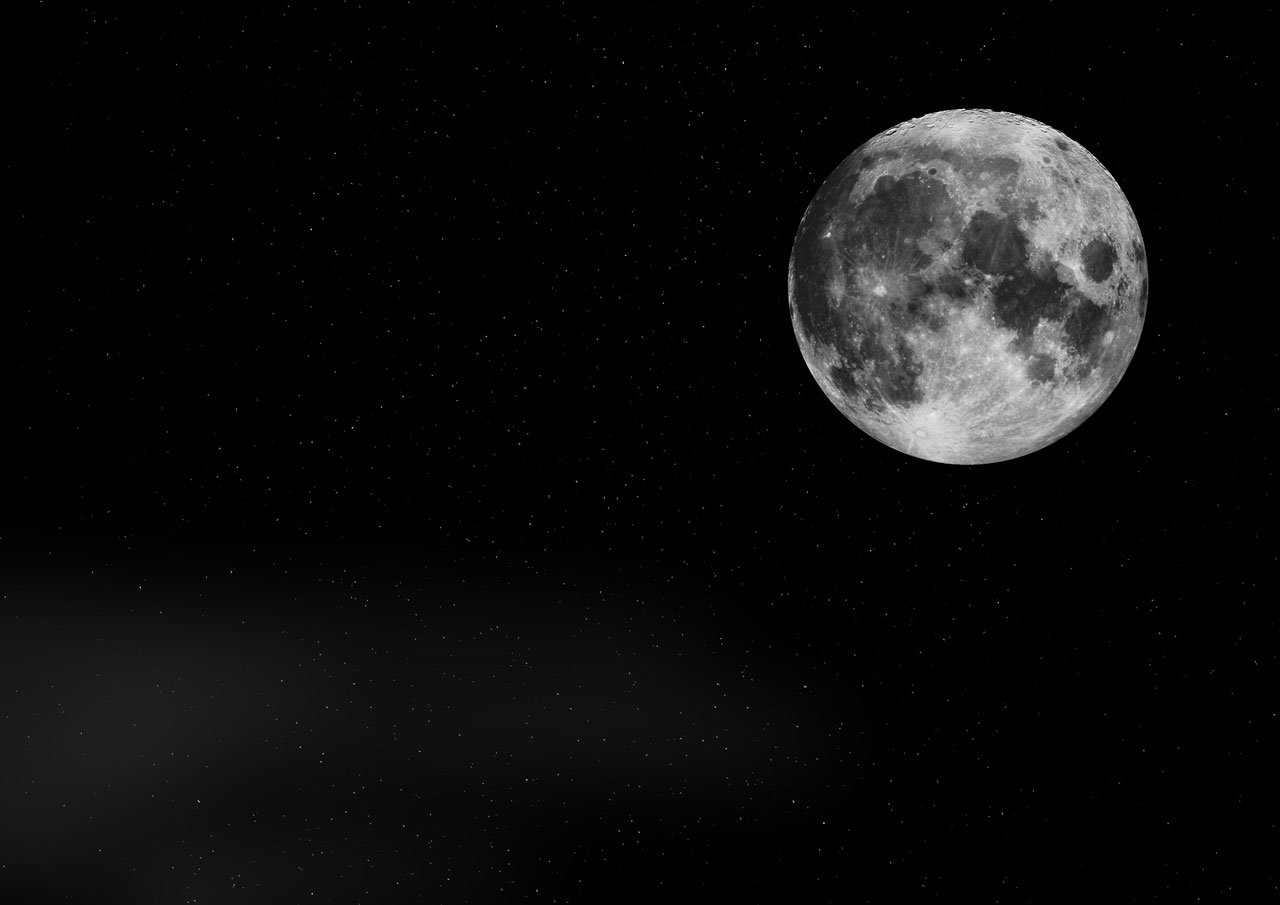
black and white, star, atmosphere, space, moon, satellite, outer space, astronomy, stars, universe, planet, midnight, astronomical object